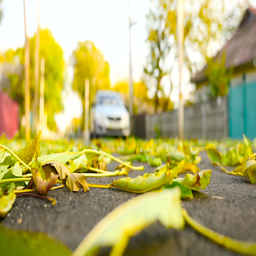
a road with the falling leaves and moving car